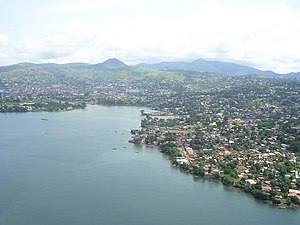
Freetown
Freetown er hovedstaden og den største by i Sierra Leone. Den ligger på Freetown-halvøen på Atlanterhavskysten. Byen har 951.000 indbyggere.